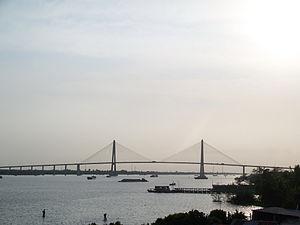
Le Mékong est un fleuve d’Asie du Sud-Est, le dixième fleuve du monde et le quatrième d’Asie au plus grand débit, celui-ci atteignant en moyenne 284 km³ d’eau par an. Les chiffres concernant sa longueur varient de 4 350 à 4 909 km, et son bassin versant draine 810 000 km².
Le pont Rạch Miễu est un pont à haubans sur le Tiền, bras septentrional du Mékong au Viêt Nam.